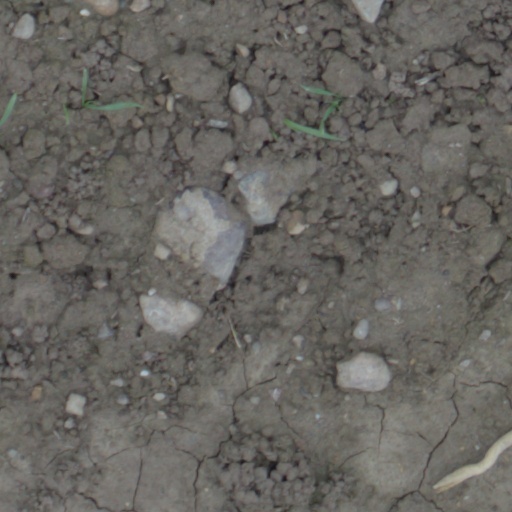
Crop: wheat